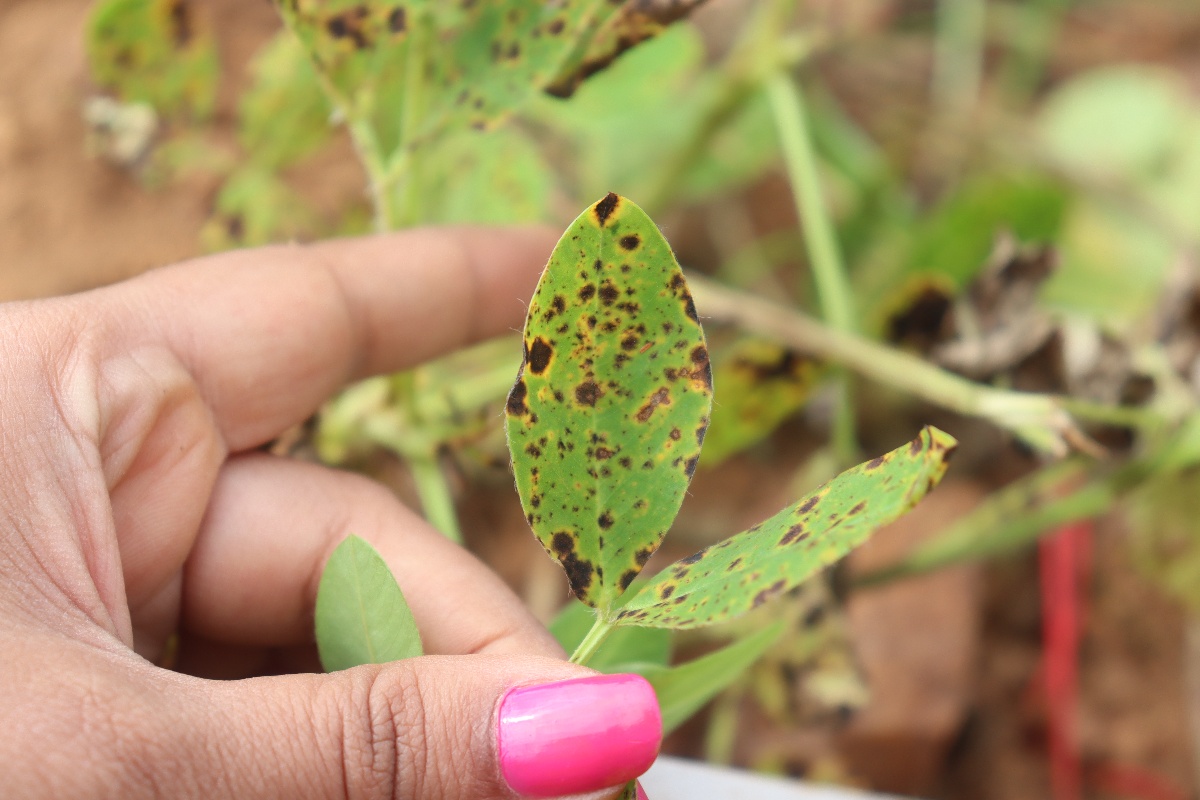
Label: late leaf spot